Psion (company)

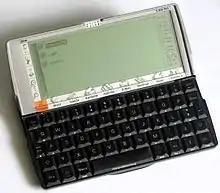
Psion 5mx Pro

A second effort, dubbed Project Protea, produced the Psion Series 5 for sale in 1997, a completely new product from the 32-bit hardware upwards through the OS, UI, and applications. It is still remembered for its high quality keyboard which, despite its size, allowed for touch-typing. However, the new feel of the product, and the removal of certain familiar quirks, alienated loyal Series 3 users, who tended to stick with their PDAs rather than upgrade.